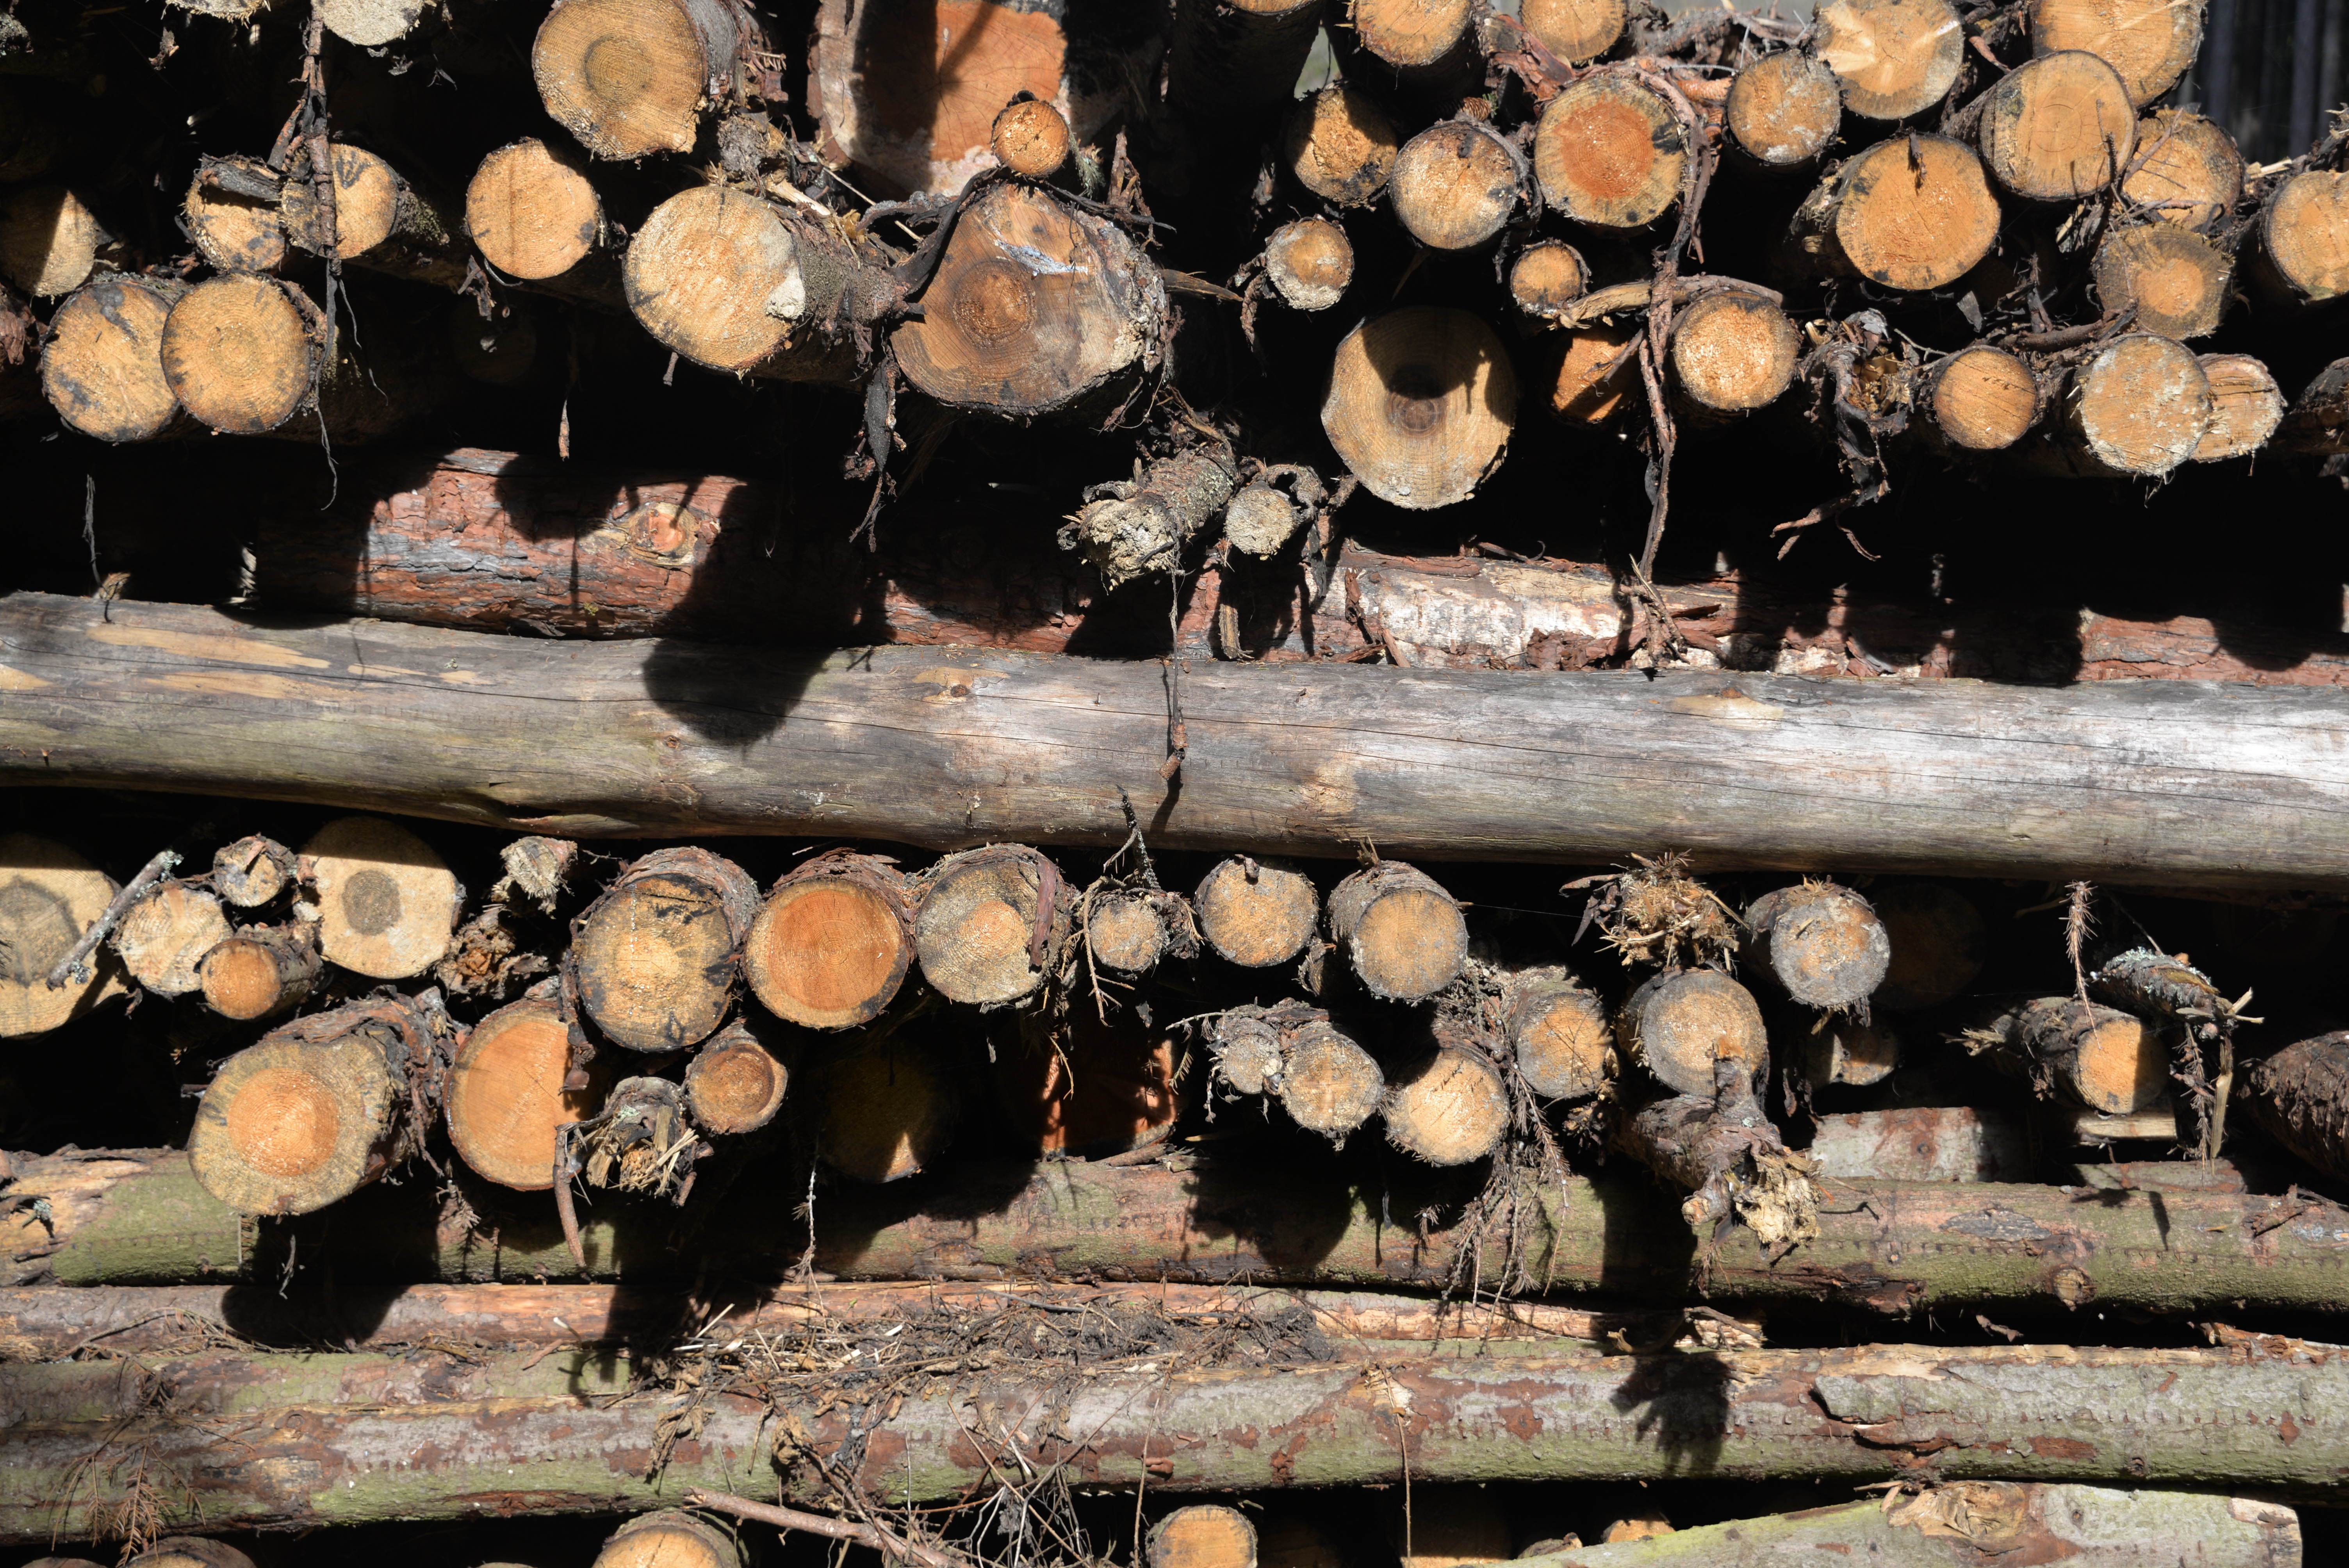
wood, rustic, aesthetic, background, temple, carving, tradition, pile of wood, man made object, ancient history